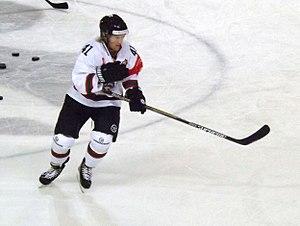
Joueur de hockey sur glace Frölunda Indians, CHL 2014